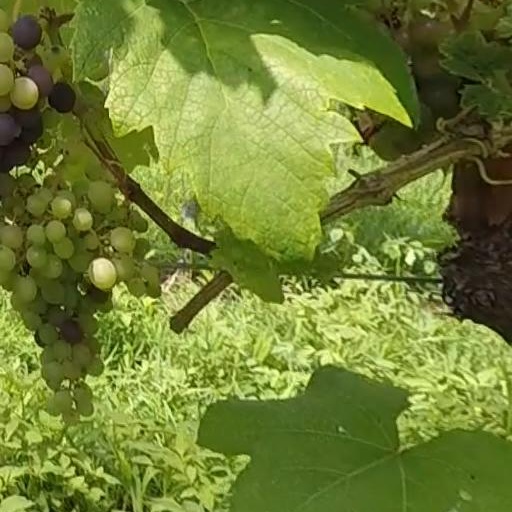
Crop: grape